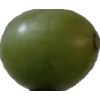
Label: grape